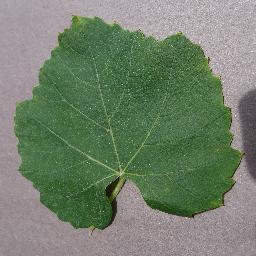
Label: Grape___healthy